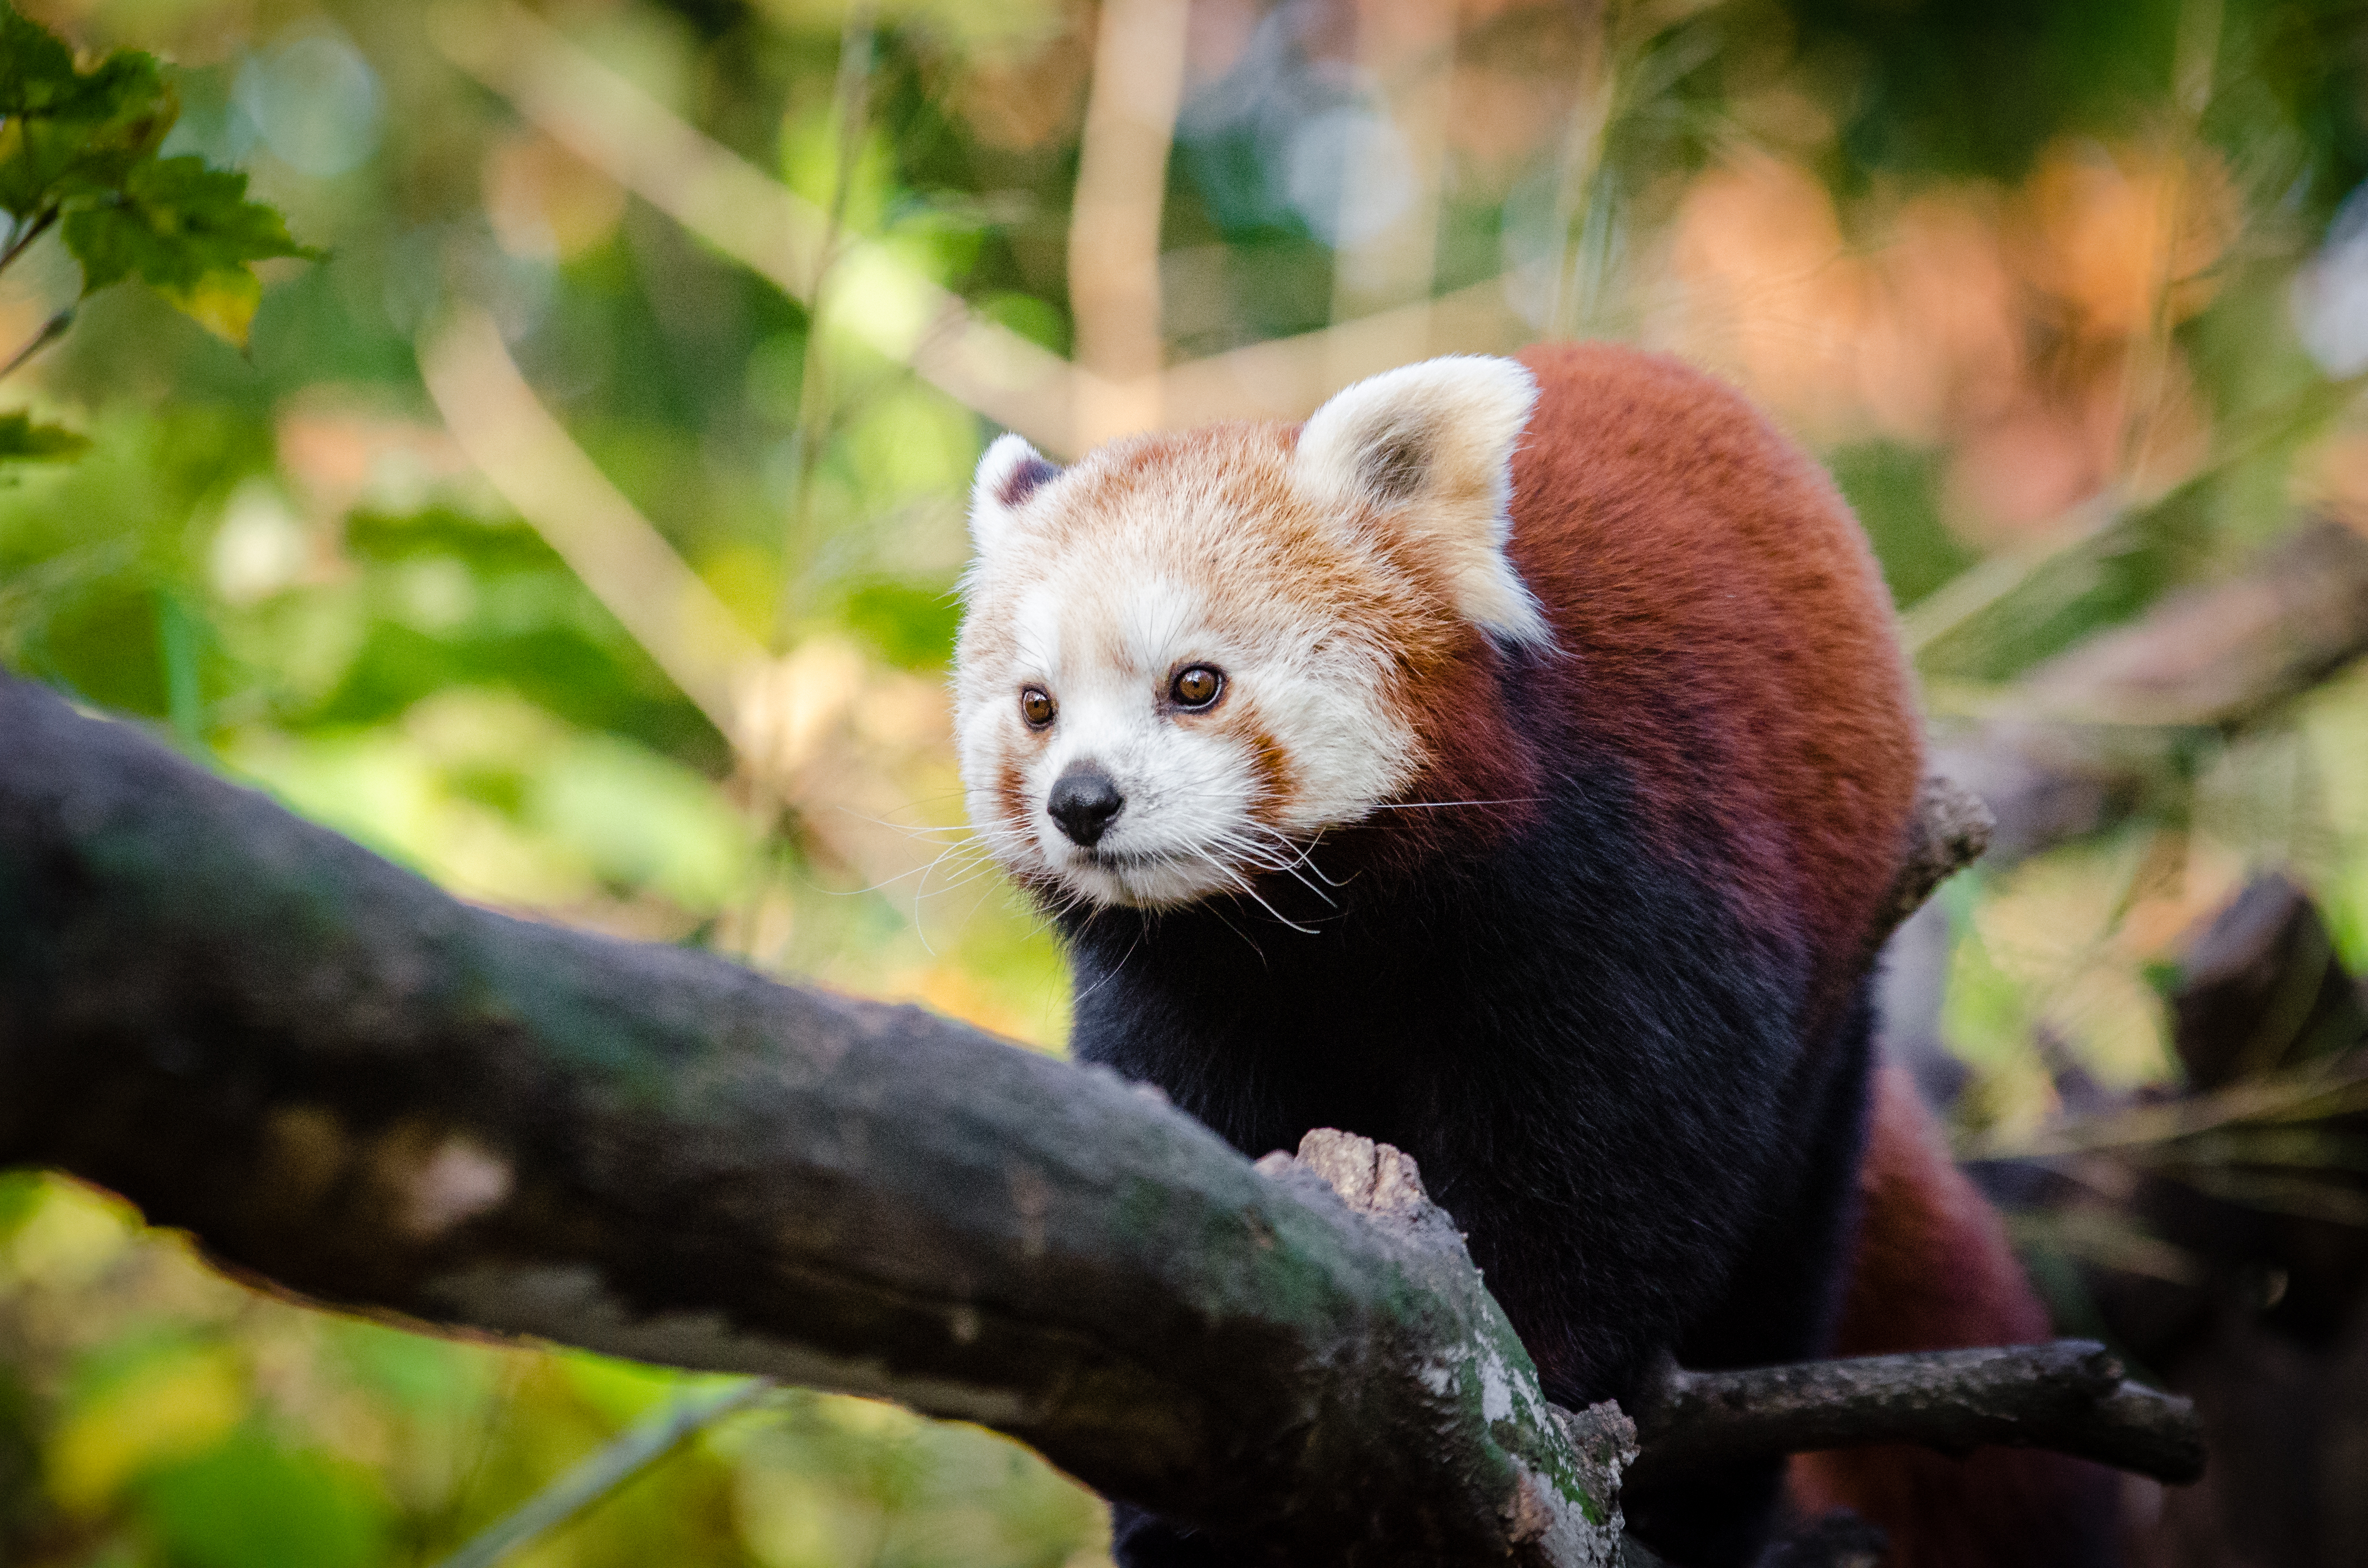
tree, nature, bokeh, blur, field, vintage, sweet, feet, animal, cute, female, bear, wildlife, zoo, fur, orange, young, spring, green, high, red, foot, mammal, nikon, fauna, red panda, panda, 2015, face, nose, paw, tail, animals, ears, endangered, vertebrate, germany, deutschland, frhling, natur, paws, tier, depth, iso, ss, depthoffield, fell, grn, gesicht, baum, adorable, bamboo, d7000, roter, kleiner, niedlich, sues, suess, species, bedrohte, tierart, tierpark, weiblich, jungtier, jung, ohren, schwanz, nase, bedroht, ailurus, fulgens, mozilla, firefox, wochenende, weekend, giant panda